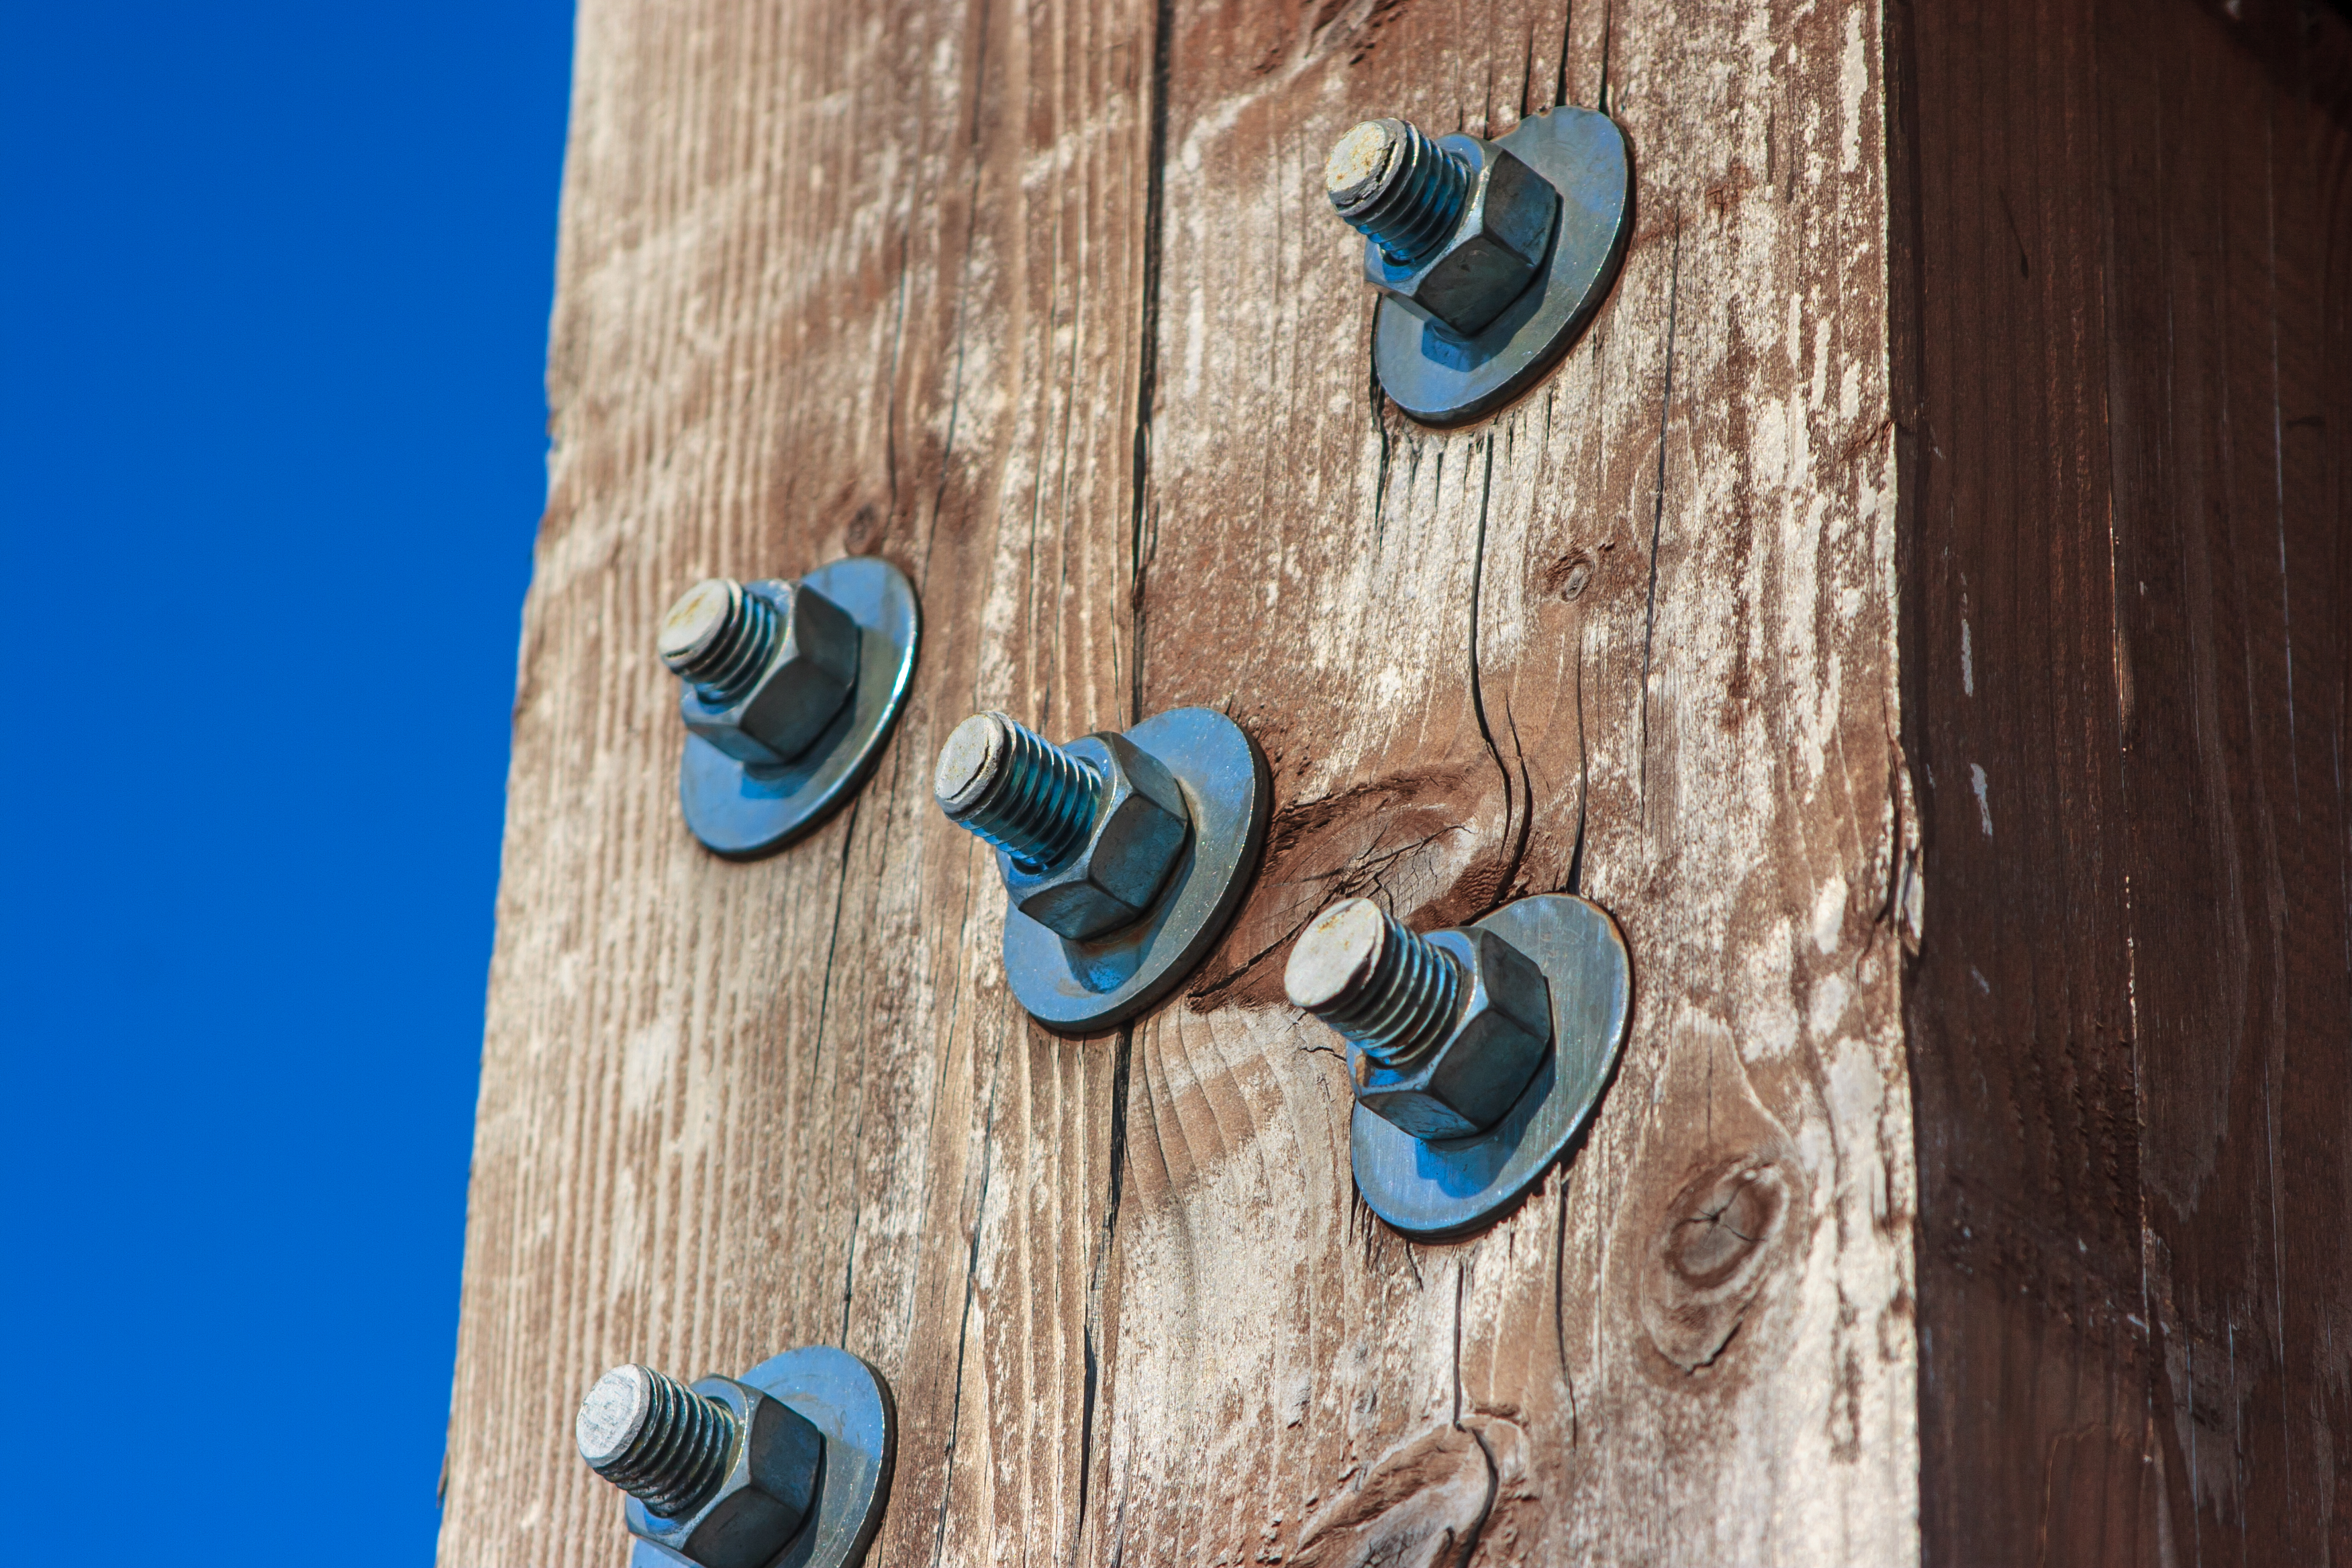
images, footwear, shoe, blue, azure, wood, sky, wall, aqua, electric blue, hardwood, facade, plant, landscape, pattern, wood stain, still life photography, fashion accessory, metal, carmine, plywood, human leg, trunk, rock, grass, shadow